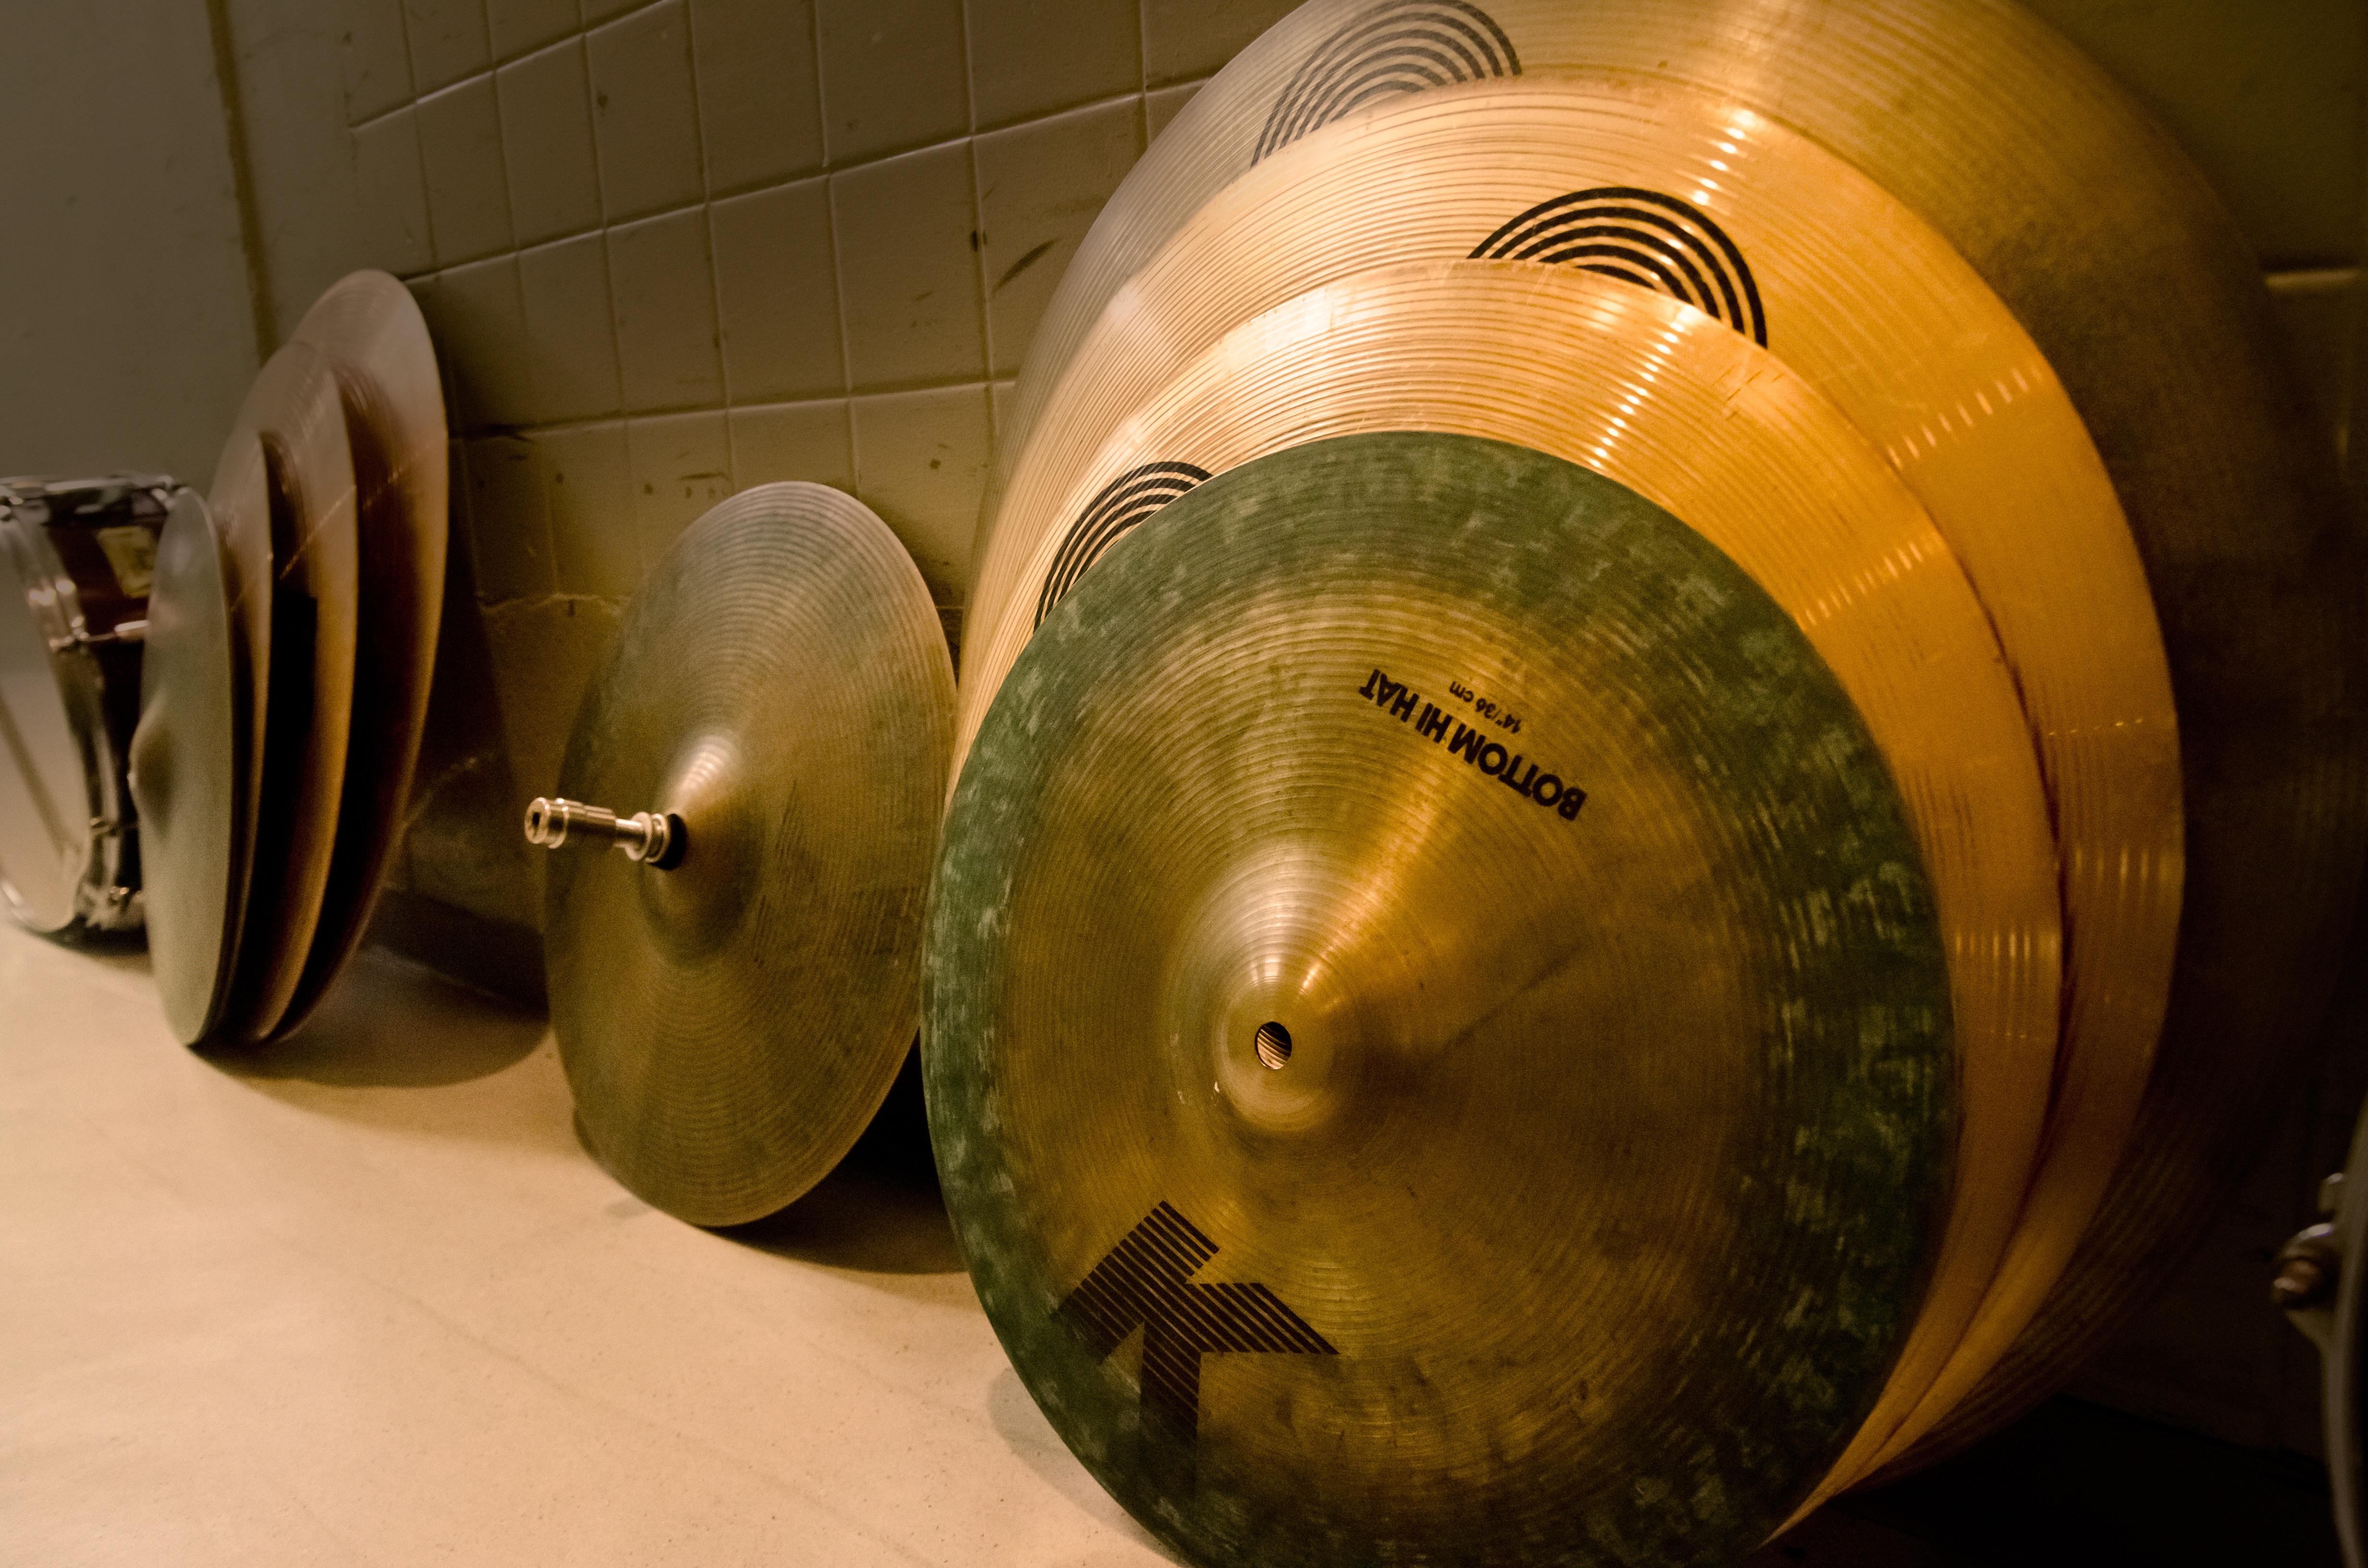
music, wood, band, rust, green, golden, color, metal, drum, musical instrument, corridor, iron, lock, drums, drummer, musical instruments, cymbal, man made object, hi hat